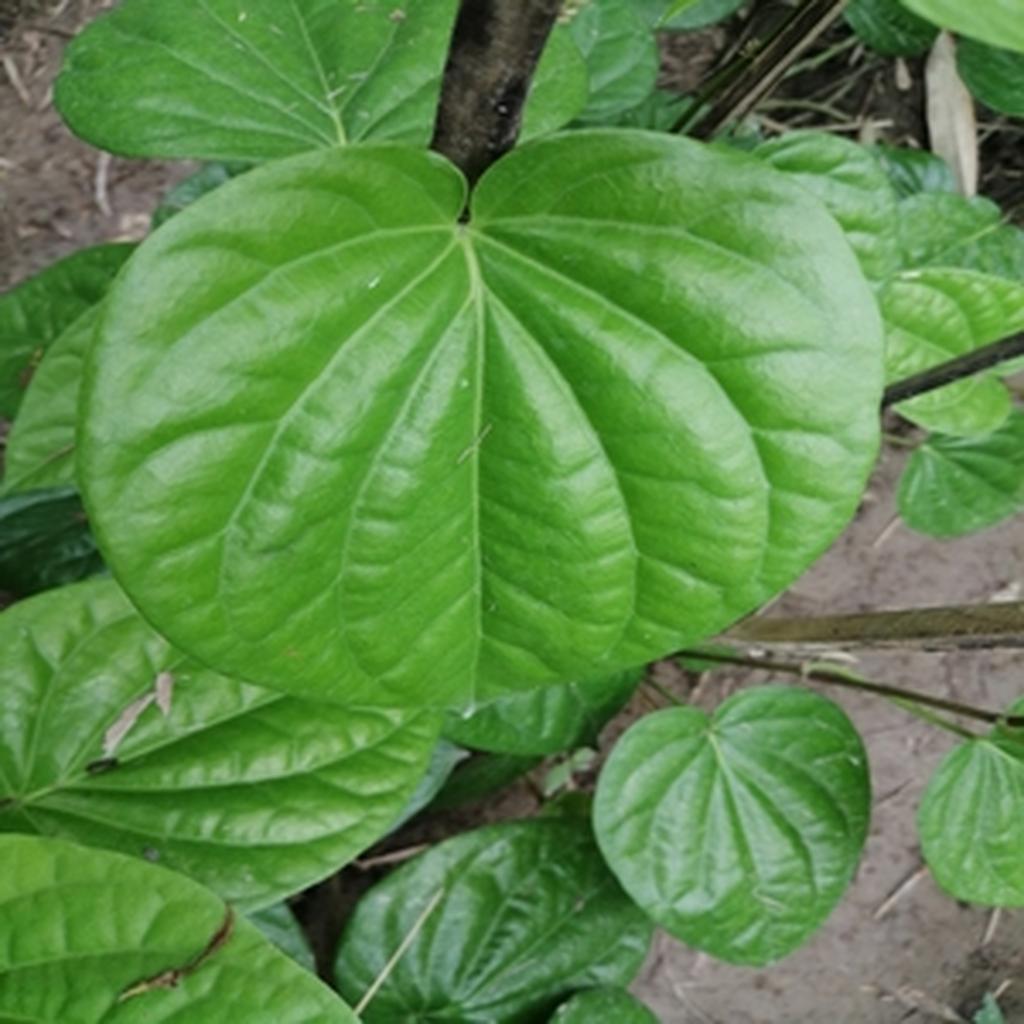
Label: Healthy_Leaf